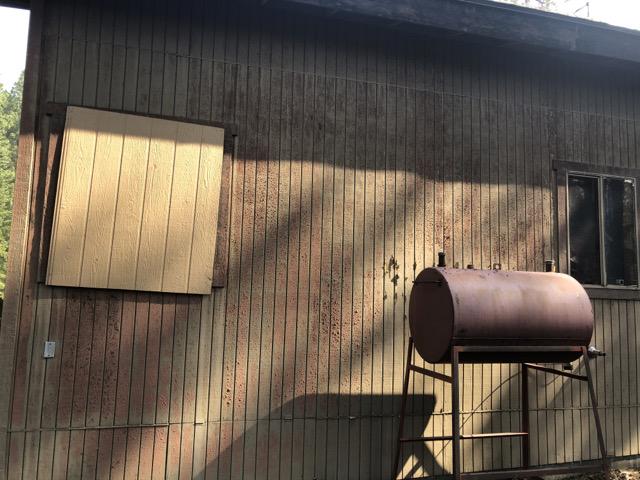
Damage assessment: affected